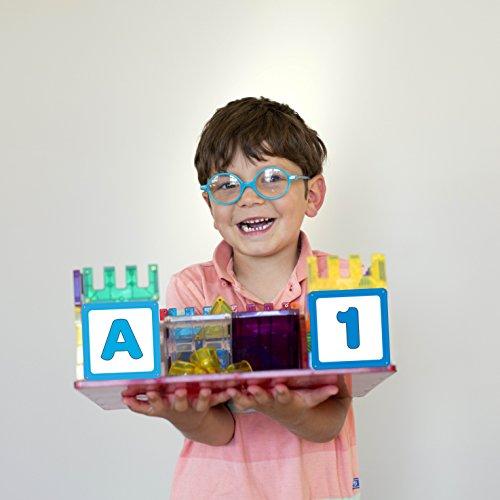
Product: Shapemags 100 Piece Tiles Set Clear Colors Magnetic Blocks, Made with Power+Magnets, Includes 24 StileMags, a 12X12 Stabilizer Plate and Car Base
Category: Toys & Games | Dress Up & Pretend Play | Pretend Play | Magnetic & Felt Playboards
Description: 100 Piece Set Includes 98 Magnetic Tiles, 1 Car Base, 1 Stabilizer and 24 Stile Mags.
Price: $41.99
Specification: ProductDimensions:13x10x3inches|ItemWeight:7.14pounds|ShippingWeight:9.85pounds(Viewshippingratesandpolicies)|ASIN:B00DAIZGTE|Itemmodelnumber:31695|Manufacturerrecommendedage:3yearsandup